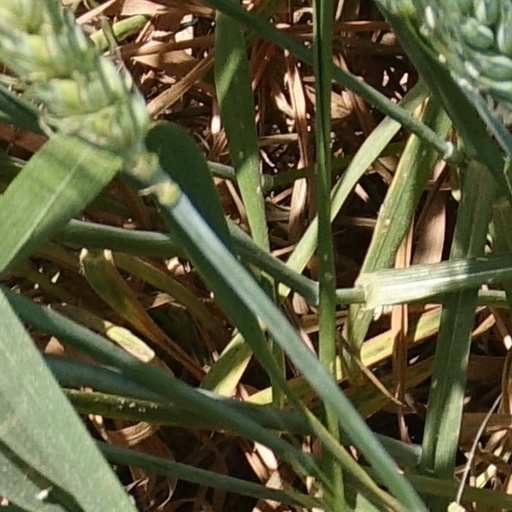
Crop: wheat